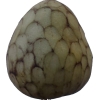
Label: cherimoya